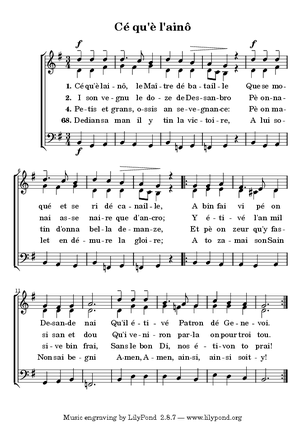
Le Cé qu'è lainô est l'hymne officiel de la République et canton de Genève, en Suisse.
Le genevois est le nom donné dans le canton de Genève au dialecte francoprovençal qui y fut parlé pendant longtemps. Le dialecte genevois n'est plus parlé que très minoritairement au XXIᵉ siècle.
La littérature suisse est la littérature d’expression alémanique, romande, suisse-italienne et romanche composée par des auteurs suisses. En raison de la multiplicité des langues en Suisse, il n'existe pas de littérature en langue vernaculaire, mais il existe quatre traditions littéraires autonomes.
L’Escalade est une fête célébrée chaque année le 12 décembre à Genève. Elle commémore la victoire de la république protestante sur les troupes du duc de Savoie Charles-Emmanuel Iᵉʳ à l'occasion de l'attaque lancée dans la nuit du 11 au 12 décembre 1602 selon le calendrier julien.